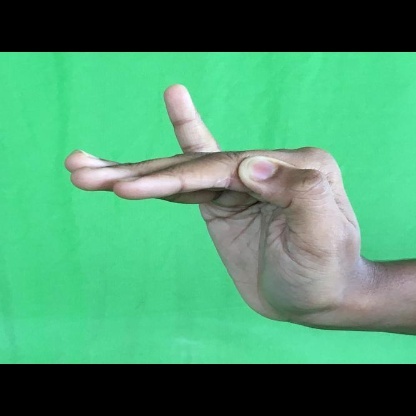
Mudra: Hamsapaksha